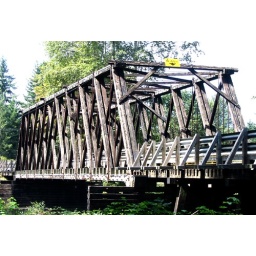
wooden bridge near Duncan, B.C.